American premieres of Dmitri Shostakovich's Symphony No. 7

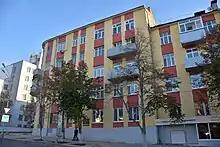
The apartment building in Kuybyshev where Shostakovich completed his Symphony No. 7 (pictured in 2015)

On the evening of June 22, 1941, Shostakovich and his friend Isaak Glikman had intended to see a double-header soccer match in Leningrad, then have dinner. As they commuted to the stadium, they heard Vyacheslav Molotov's radio announcement that Germany had invaded the Soviet Union. Shostakovich immediately went to volunteer with the Red Army and the recently formed People's Militia, but was rejected by both. In July, he was accepted into a regiment of volunteers from the Leningrad Conservatory that erected defenses along the perimeter of the city. That same month, he was requisitioned into a brigade of local firefighters tasked with protecting the Conservatory's roof against incendiary bombs. Although he was photographed on July 29 in a firefighting uniform, he never did any work in the brigade. Near the war's end, he learned that Conservatory officials had surreptitiously prevented him from doing work that could cause him physical harm. On October 1, Shostakovich and his family were evacuated first to Moscow, then on October 15 to Kuybyshev.